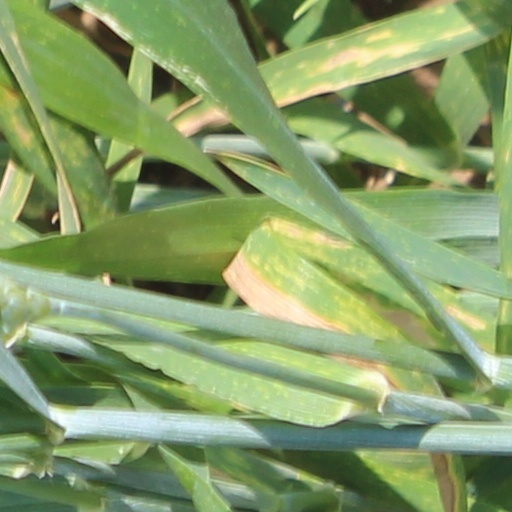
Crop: wheat